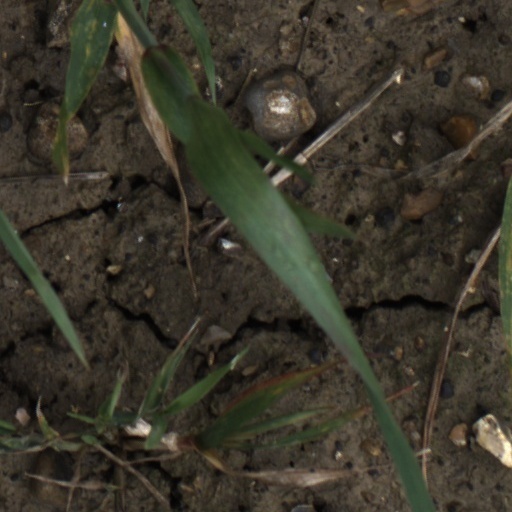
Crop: wheat